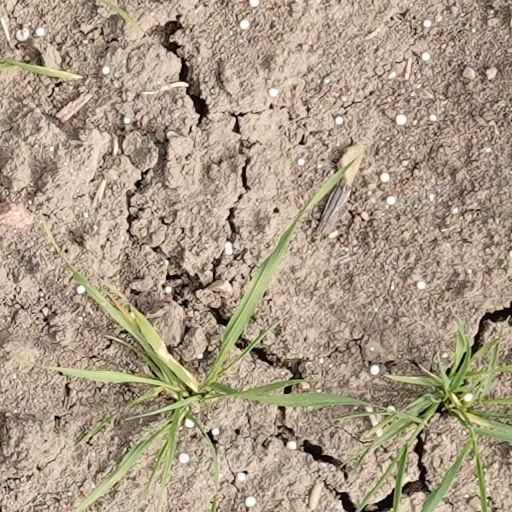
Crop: wheat